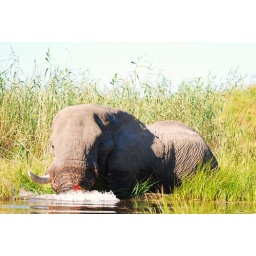
Large bull feeding on lush green grass in the delta.